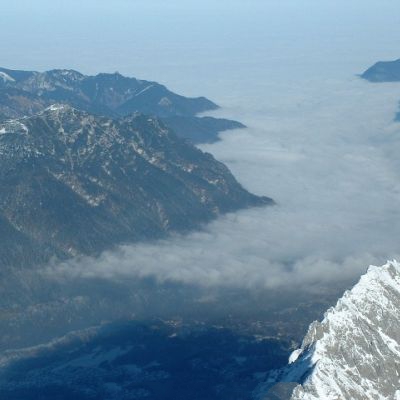
Cloud type: Stratus (St)